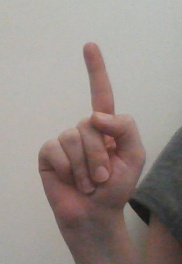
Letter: bb